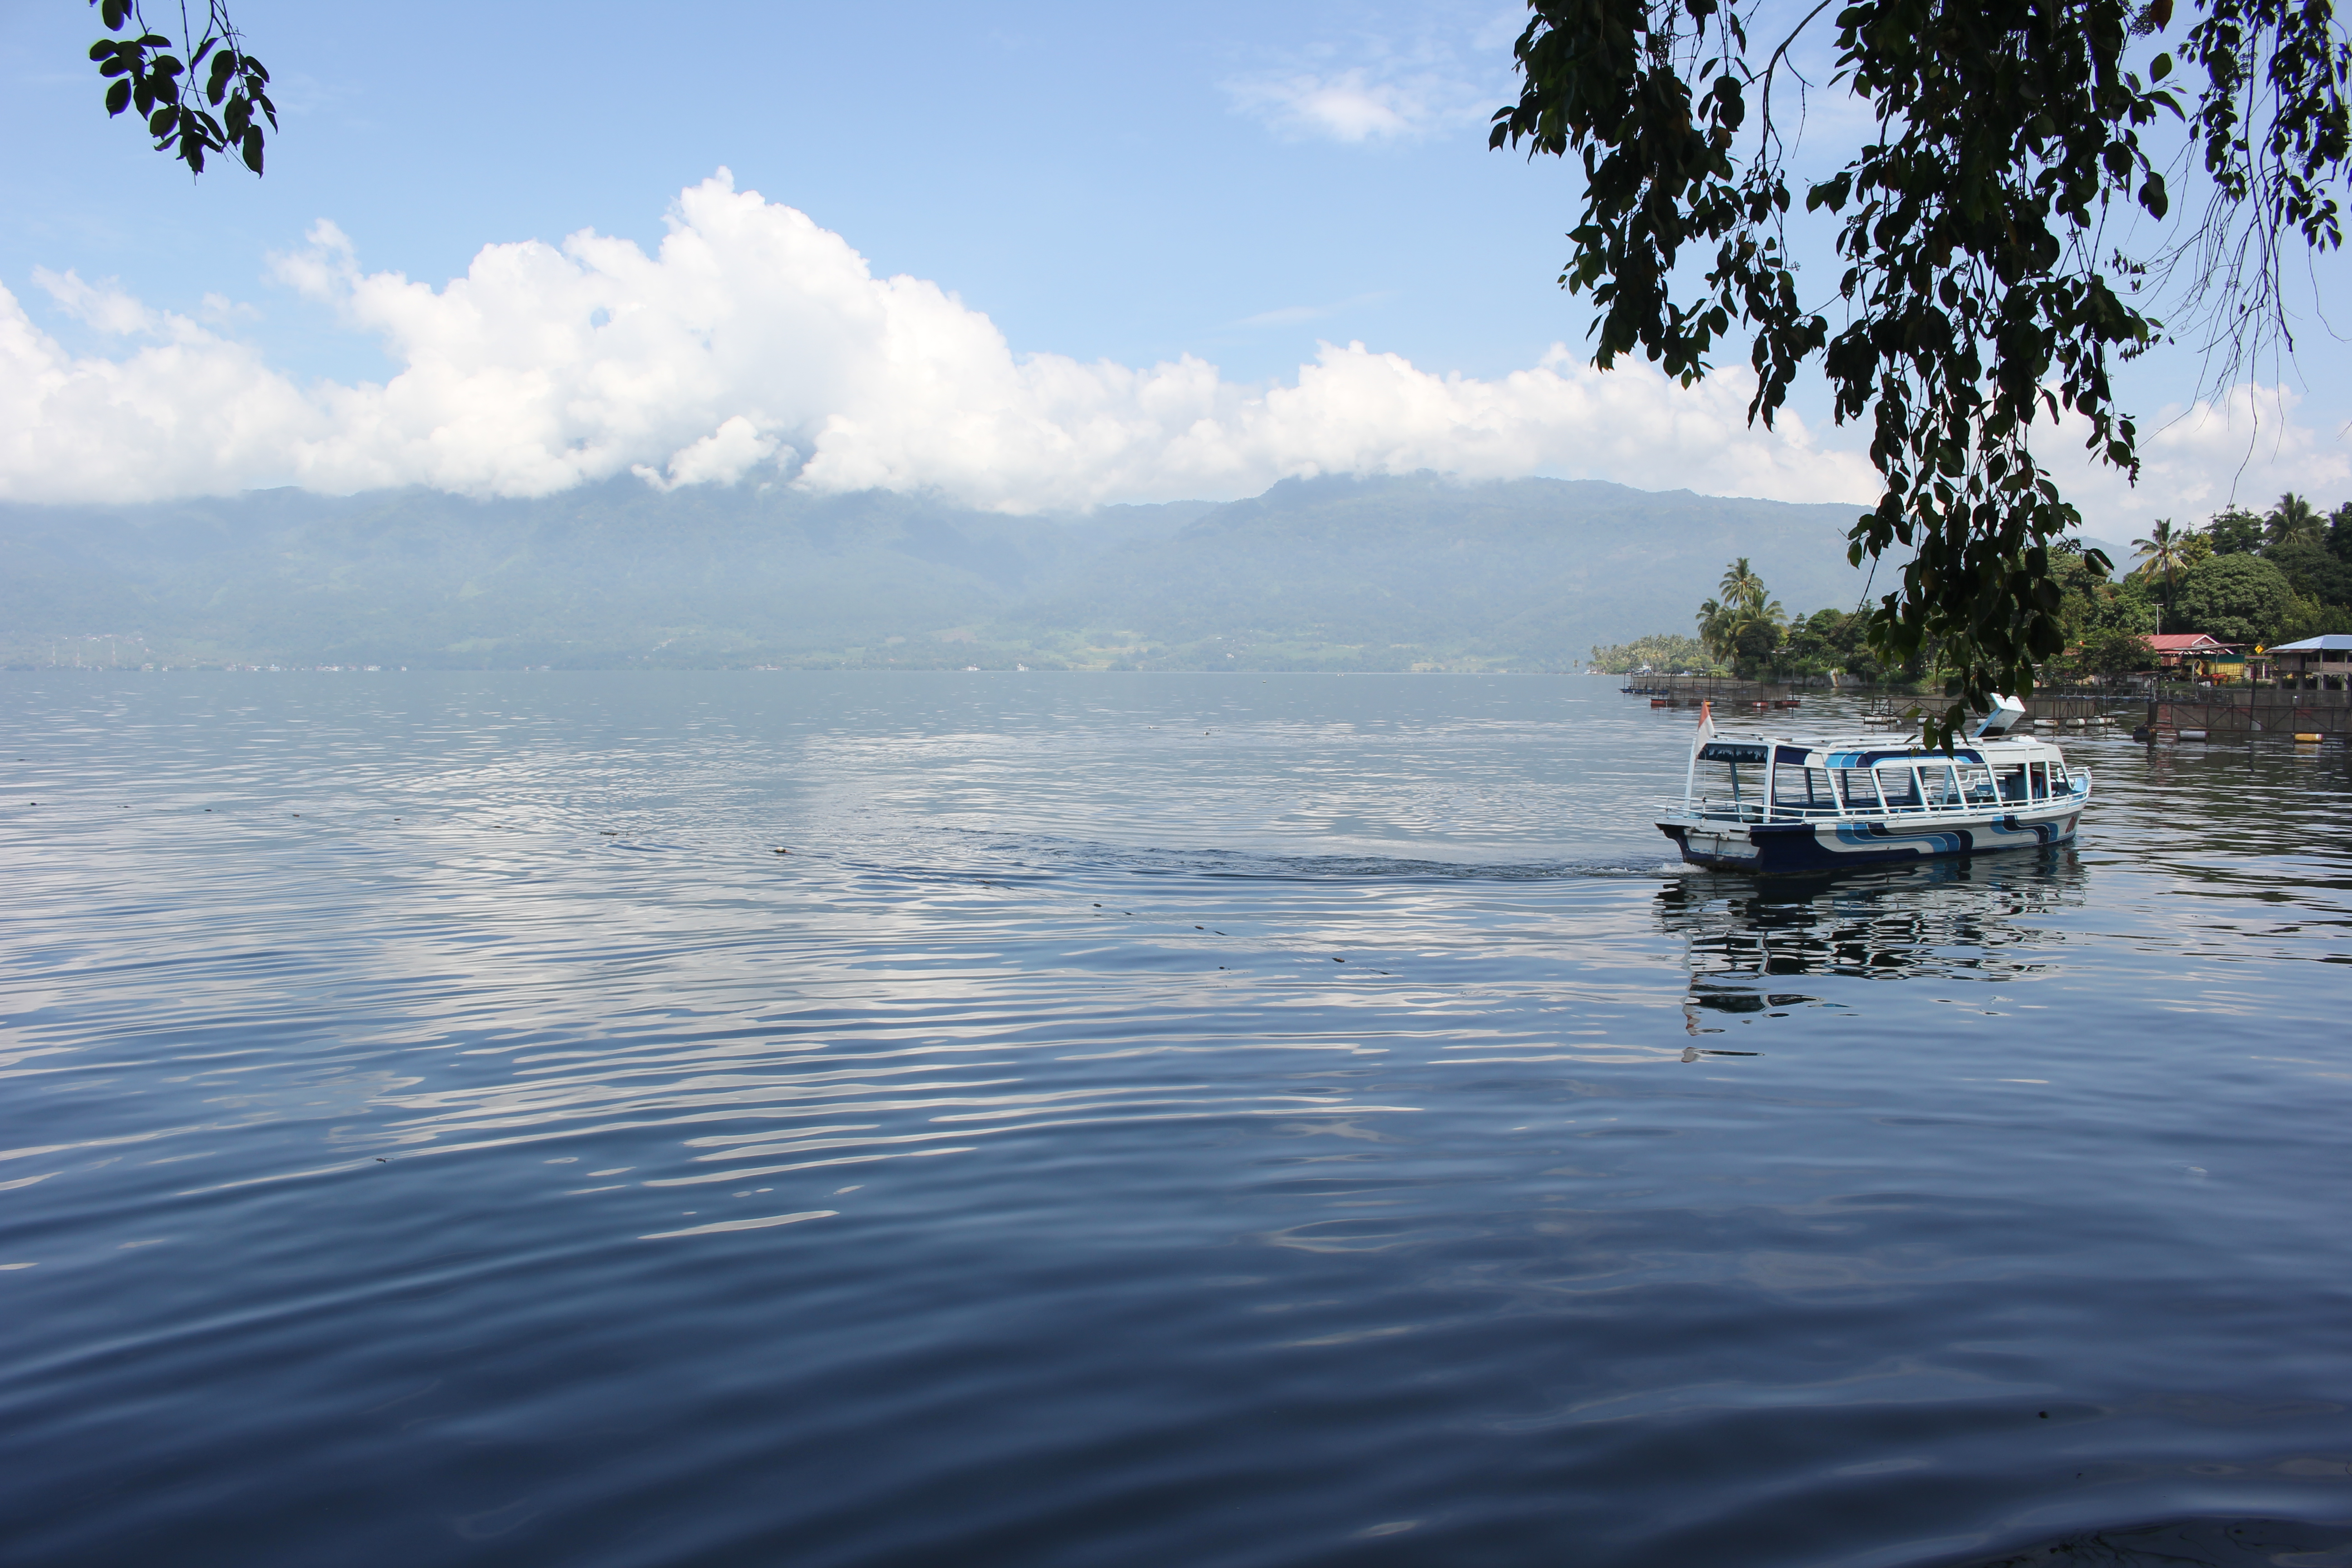
lake, sumatra, indonesia, water, waterway, loch, body of water, sky, reflection, tree, cloud, water resources, sea, lake district, river, shore, ocean, calm, horizon, reservoir, bank, inlet, bay, boat, boating, coast, landscape, coastal and oceanic landforms